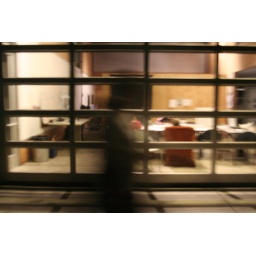
taken of two people walking at night in front of a glass walled building